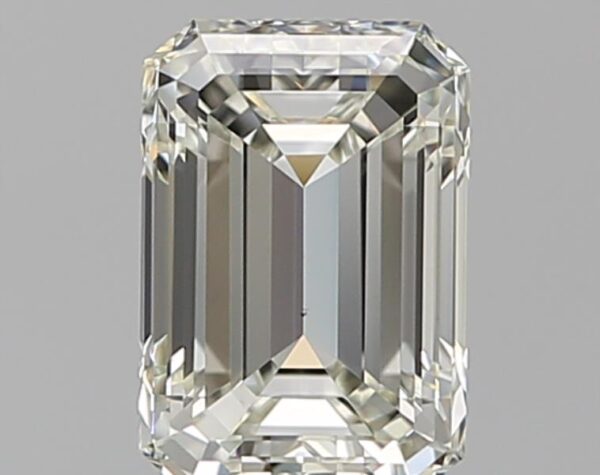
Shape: emerald
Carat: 0.96
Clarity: VS1
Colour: K
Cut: EX
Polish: EX
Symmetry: VG
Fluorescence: N
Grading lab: GIA
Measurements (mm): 6.87 x 4.76 x 3.09